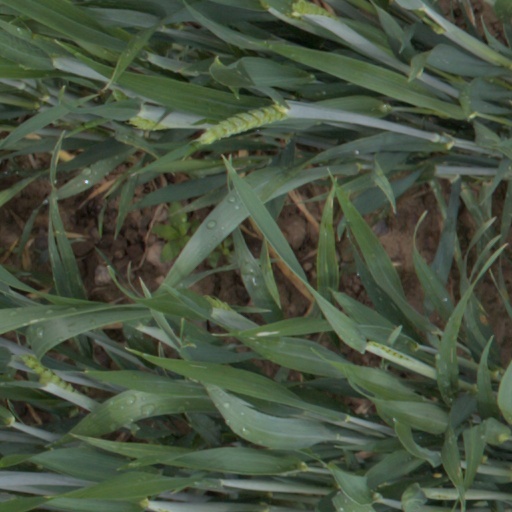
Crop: wheat